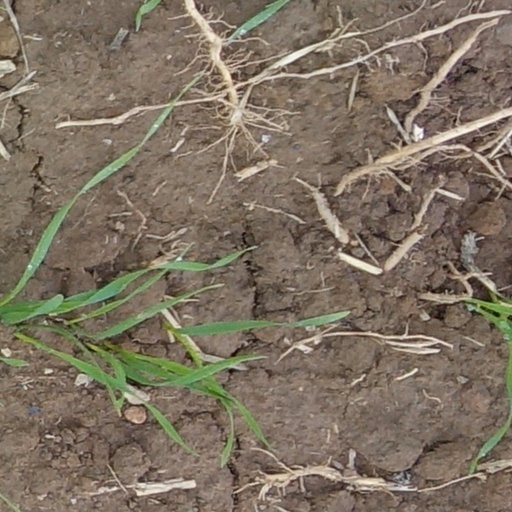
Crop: wheat